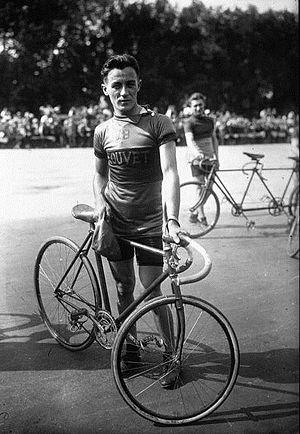
Longchamp , 7ème Criterium des As
Gabriel Marcillac, né le 9 aout 1904 à Montpellier, mort le 4 octobre 1984 à Anduze, est un coureur cycliste français. Il courut les Six-Jours